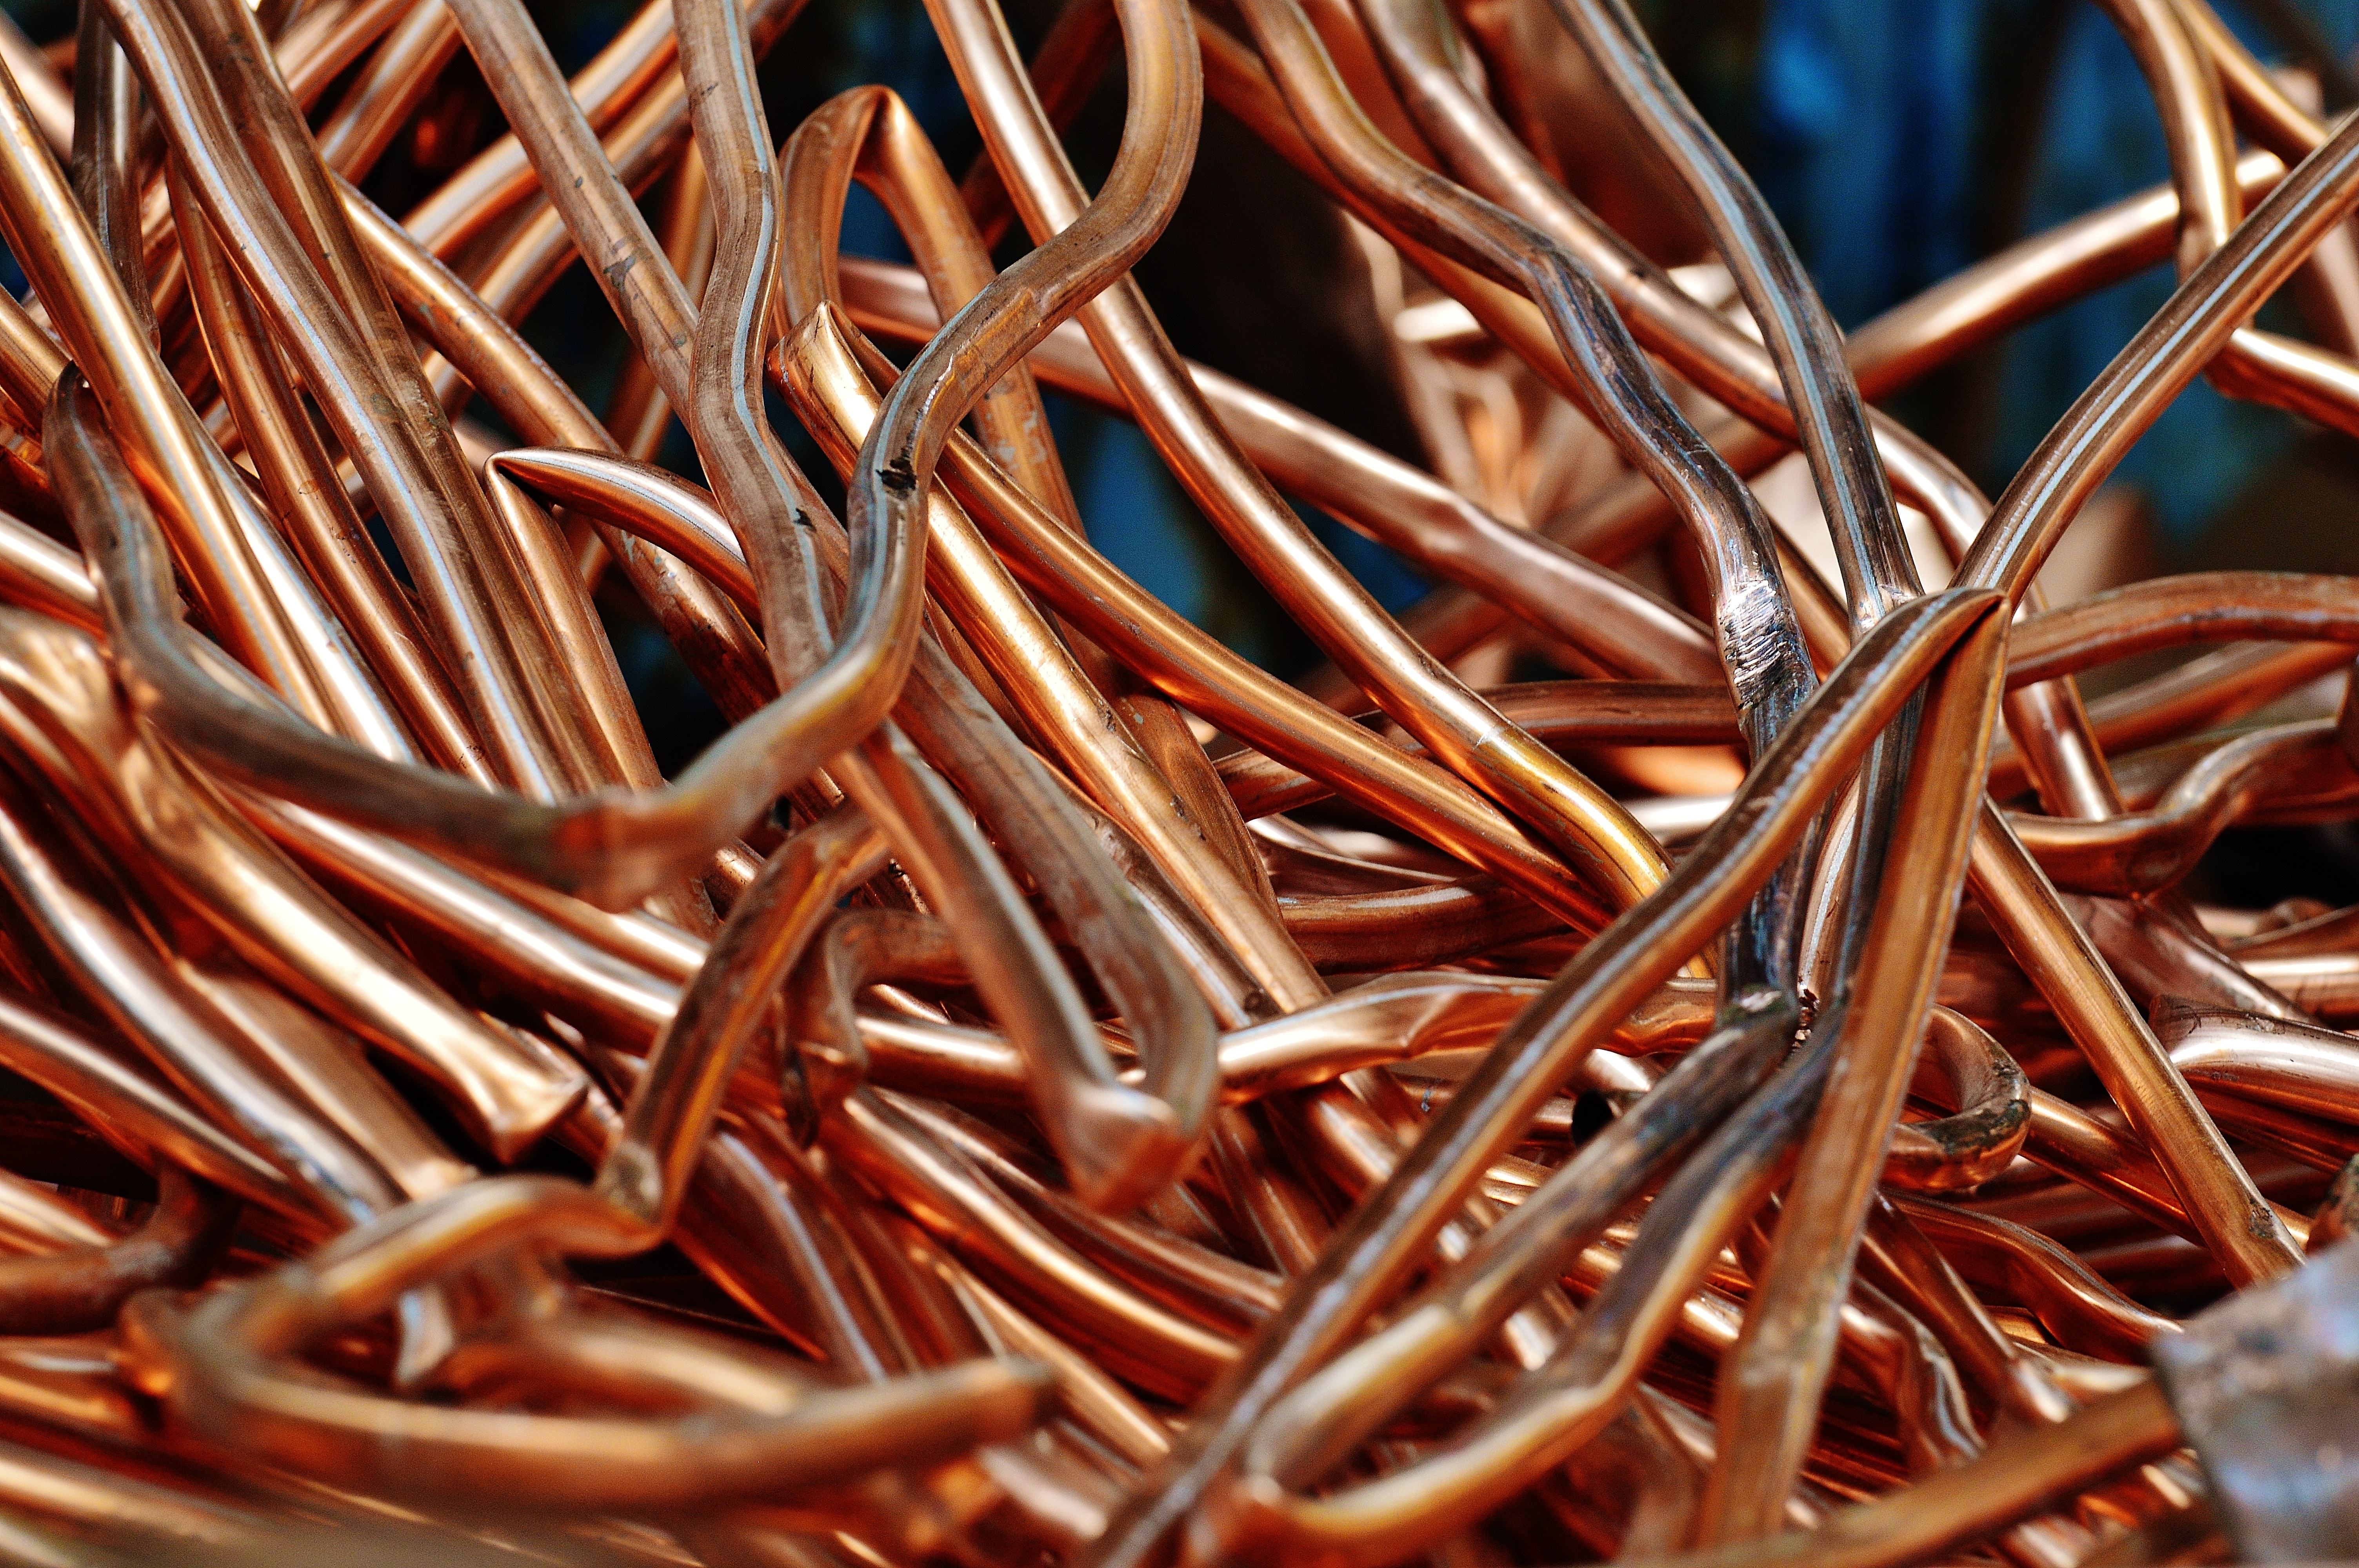
food, metal, material, twig, close up, copper, junkyard, iron, recycling, scrap, macro photography, flavor, disposal, reuse, scrap metal, collection point